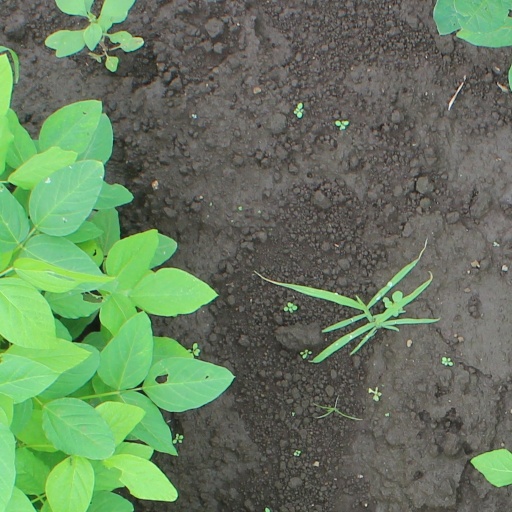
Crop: soybean